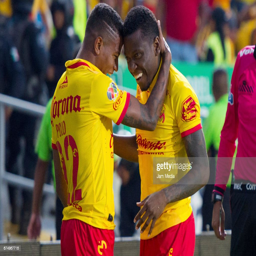
athlete celebrates after scoring his team 's second goal during the 16th round match as part of the torneo clausura liga mx .